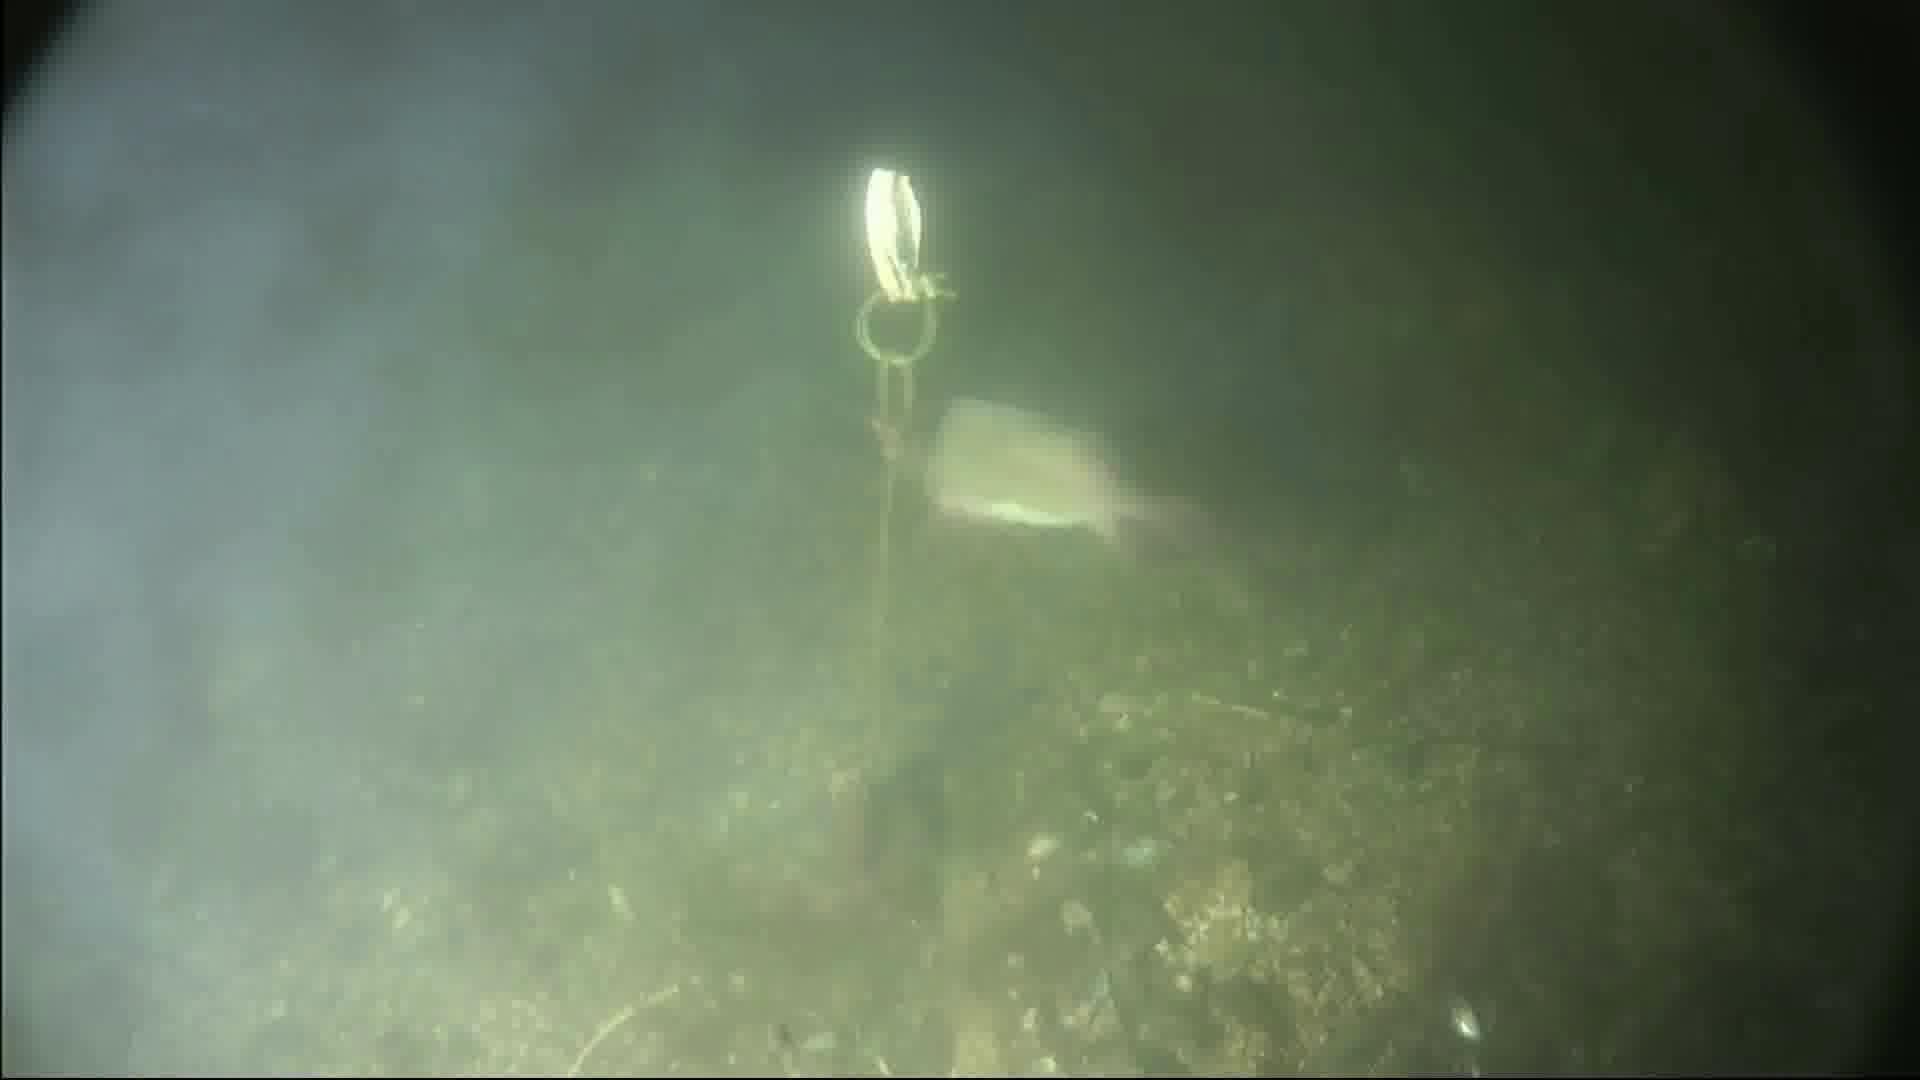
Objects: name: fish
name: crab